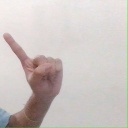
अक्षर: ए